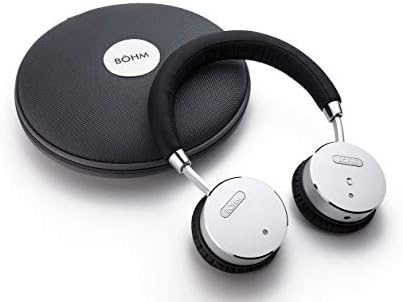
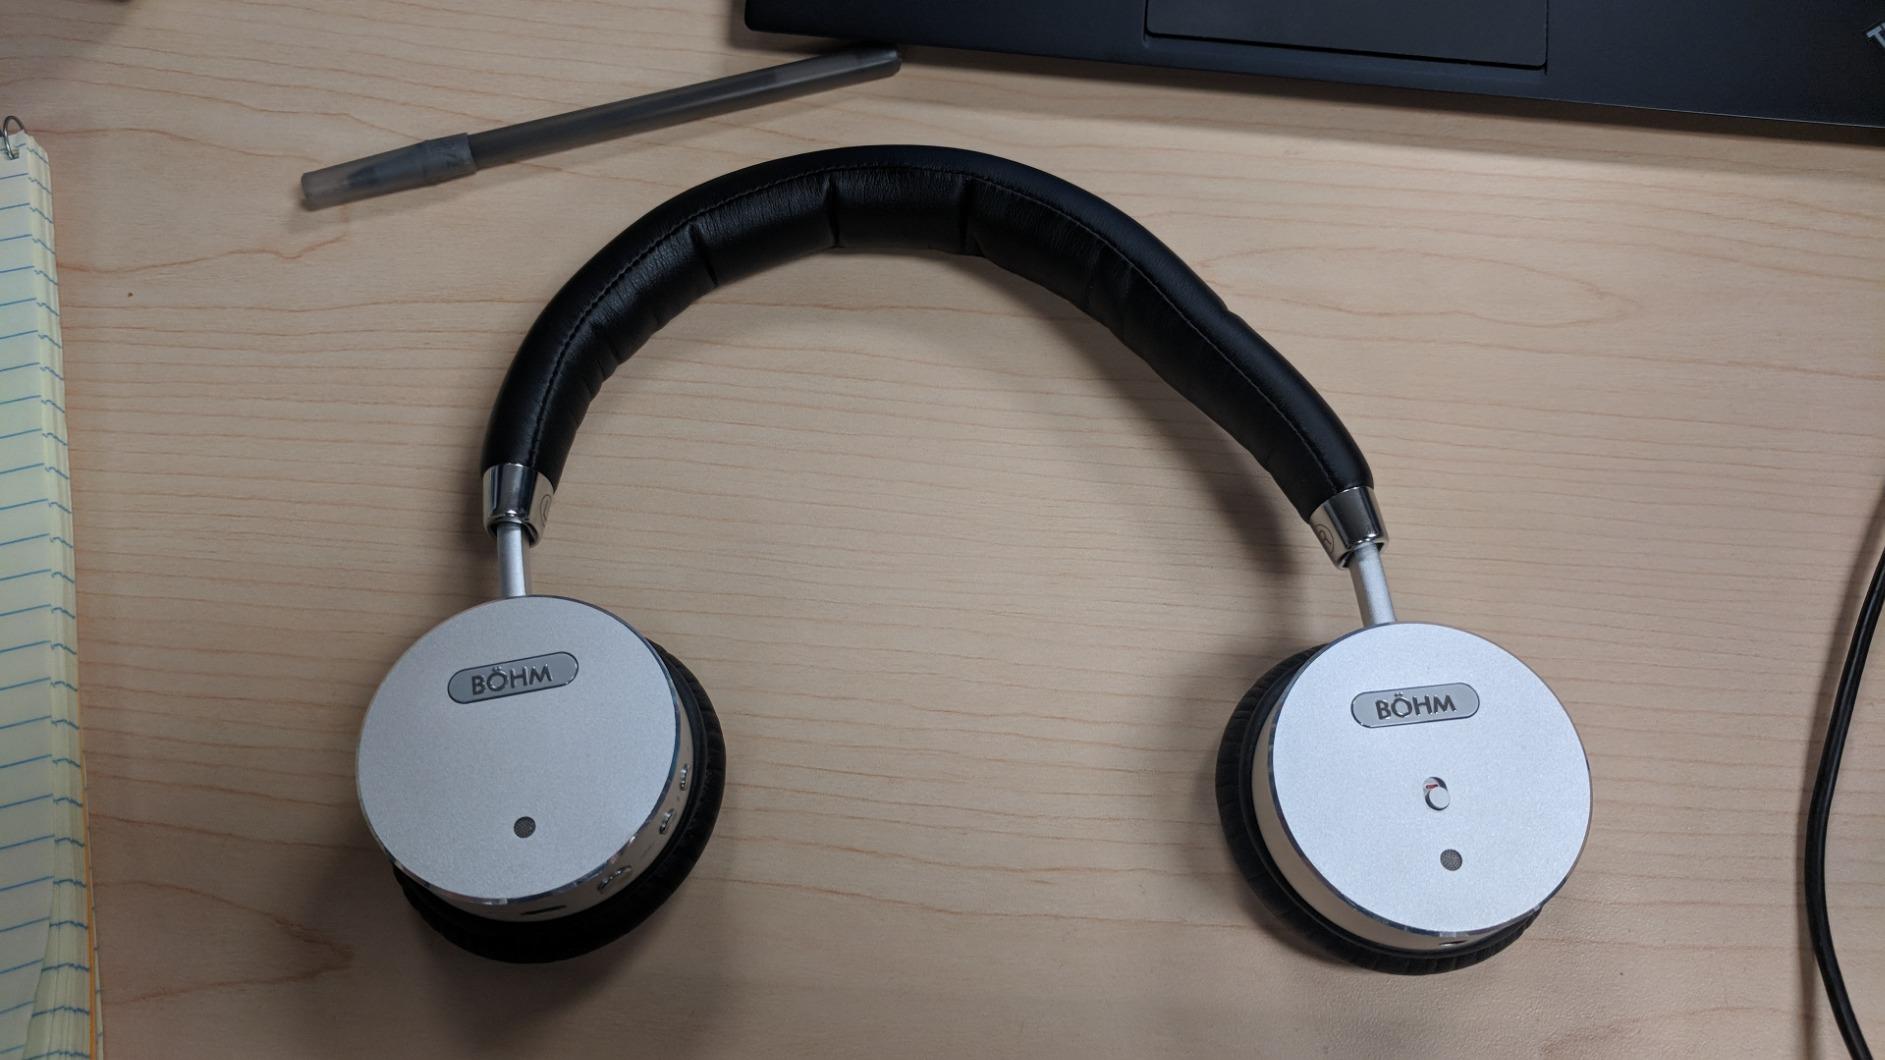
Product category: headphones
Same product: yes